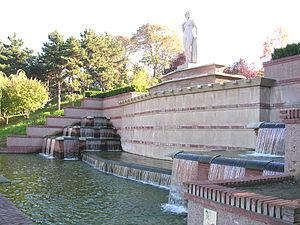
Buffet d'eau, parc du Chapeaurouge XIXe arrondissement (France), Elle fut construite pendant les années 1930